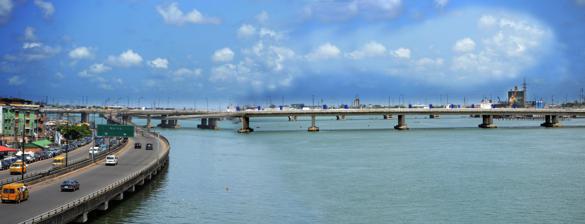
Building: Eko Bridge
Country: Nigeria
Year built: 1975
Bridge in Nigeria Eko Bridge Coordinates 6°27′54″N 3°22′53″E / 6.465°N 3.3814°E / 6.465; 3.3814 Carries Vehicular traffic Crosses Lagos Lagoon (connects Lagos Island to the Mainland ) Locale Lagos , Lagos State , Nigeria Statistics Toll No Location Eko Bridge is one of three bridges connecting Lagos Island to the mainland , the others being the Third Mainland and Carter bridges. The bridge was built in 1975 and is the shortest of the three bridges linking Lagos Island to mainland. It was the first major project undertaken by Julius Berger which was approved by Shehu Shagari who was then the Minister of Works during Nigeria's First Republic. The bridge spans from Ijora on the mainland to the Apongbon area of Lagos Island, with the lagoon section stretching 430 metres. The bridge and its 1350- metre landward extension were constructed in phases between 1965 and 1975. It serves as the primary access point for vehicles entering Lagos Island from Apapa and Surulere areas of Lagos. The bridge was built by Julius Berger Nigeria PLC . The first phase rehabilitation plan commenced from 23 August 2014 to 27 October 2014 which lasted for 71 days. The state government announced that the rehabilitation would not necessitate its total closure rather the bridge would be rehabilitated in phase. The bridge was partially shut for rehabilitation on 4 July 2020. The Federal Ministry of Works, Nigeria , rehabilitated the second phase of the bridge from 23 October till 9 November 2021. The second phase of the rehabilitation was officially announced by the state government to commence on Saturday October 23 to November 9, 2021, by the Federal Ministry of Works. According to the report, the work will commence along Alaka-Apongbon area of the state. References